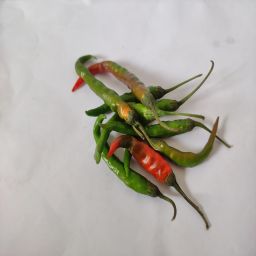
Crop: Chile Pepper
Quality: Ripe